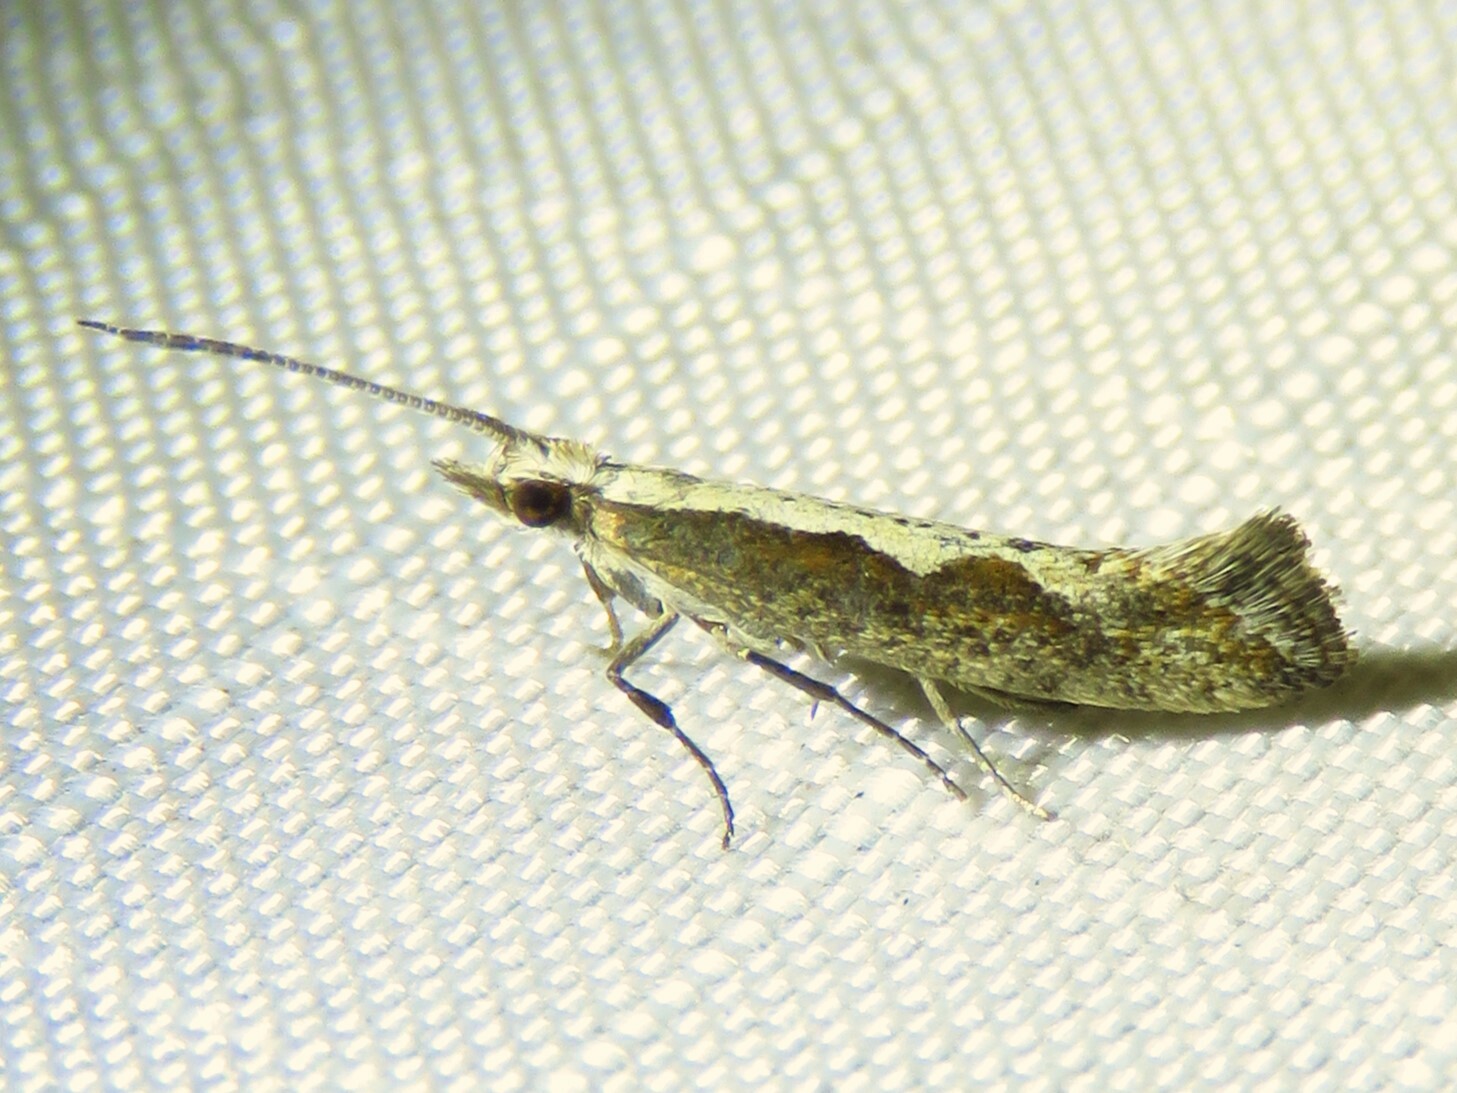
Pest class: diamondback_moth